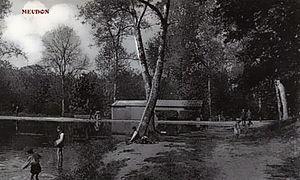
La forêt de Meudon se trouve en France sur le territoire des communes de Chaville, Clamart, Sèvres, Meudon dans les Hauts-de-Seine et Vélizy et Viroflay dans les Yvelines. C'est la forêt domaniale la plus proche de Paris.